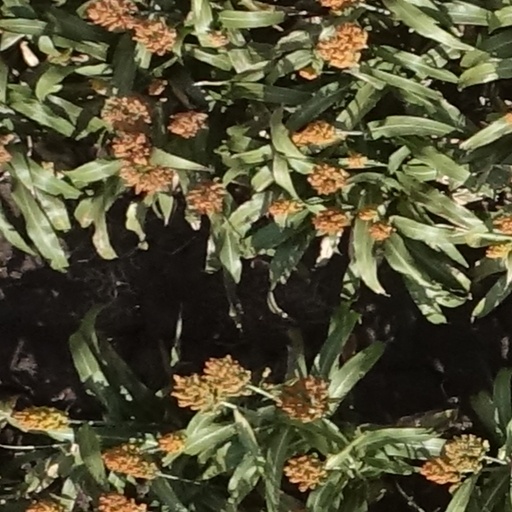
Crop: sorghum